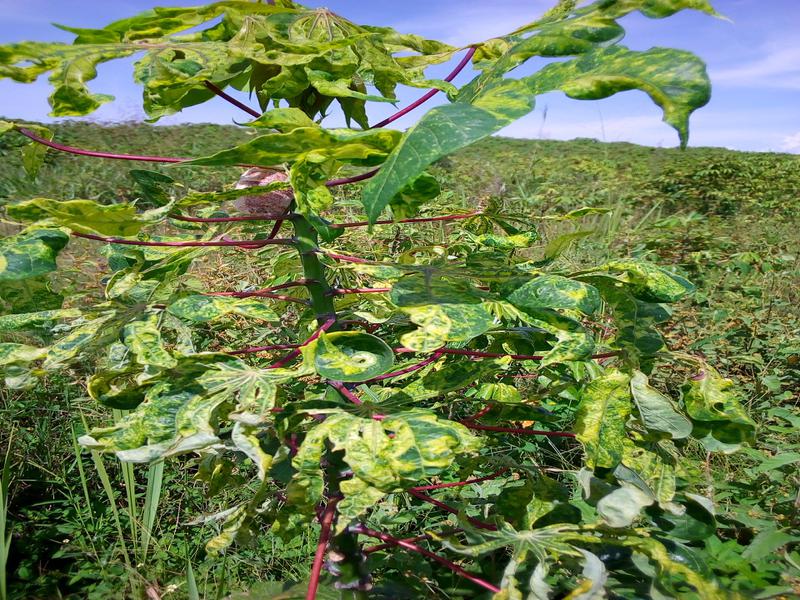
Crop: cassava
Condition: mosaic_disease